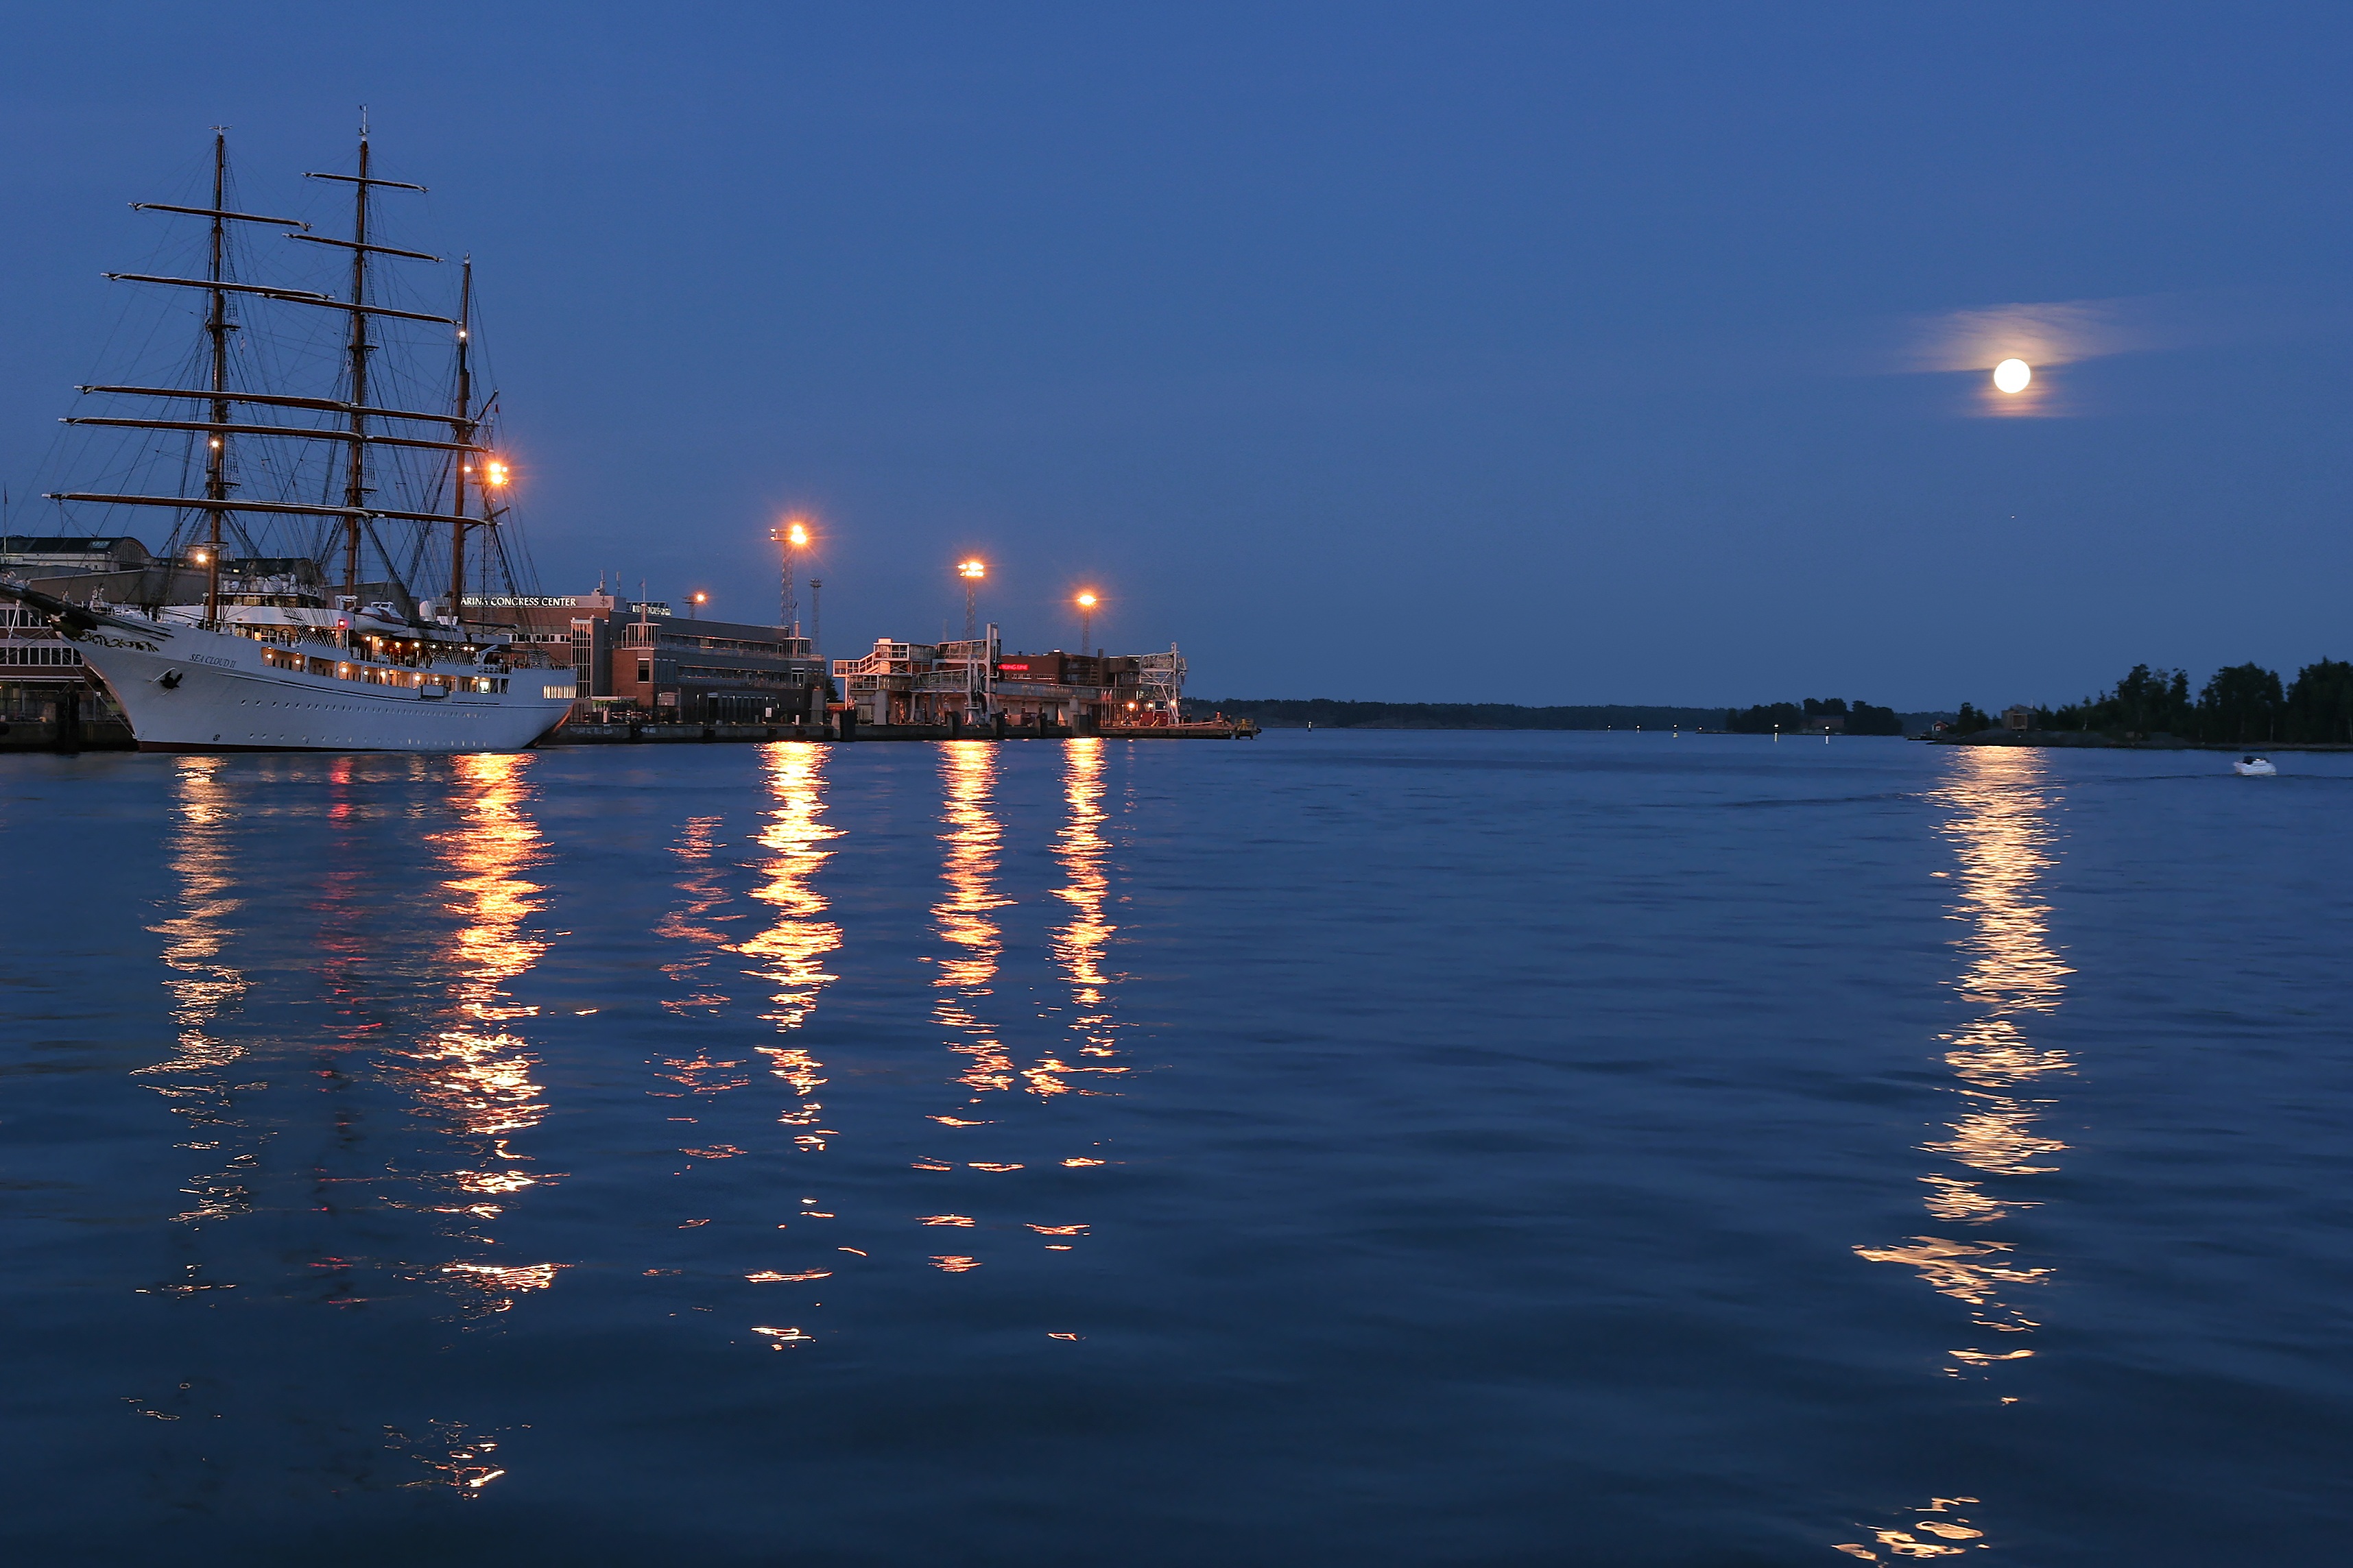
landscape, sea, water, horizon, dock, boat, night, dawn, city, urban, cityscape, dusk, evening, reflection, vessel, vehicle, bay, harbor, industry, port, moon, finland, helsinki, shipping, maritime, watercraft, coal, finnish